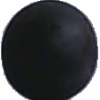
Label: blue_grape